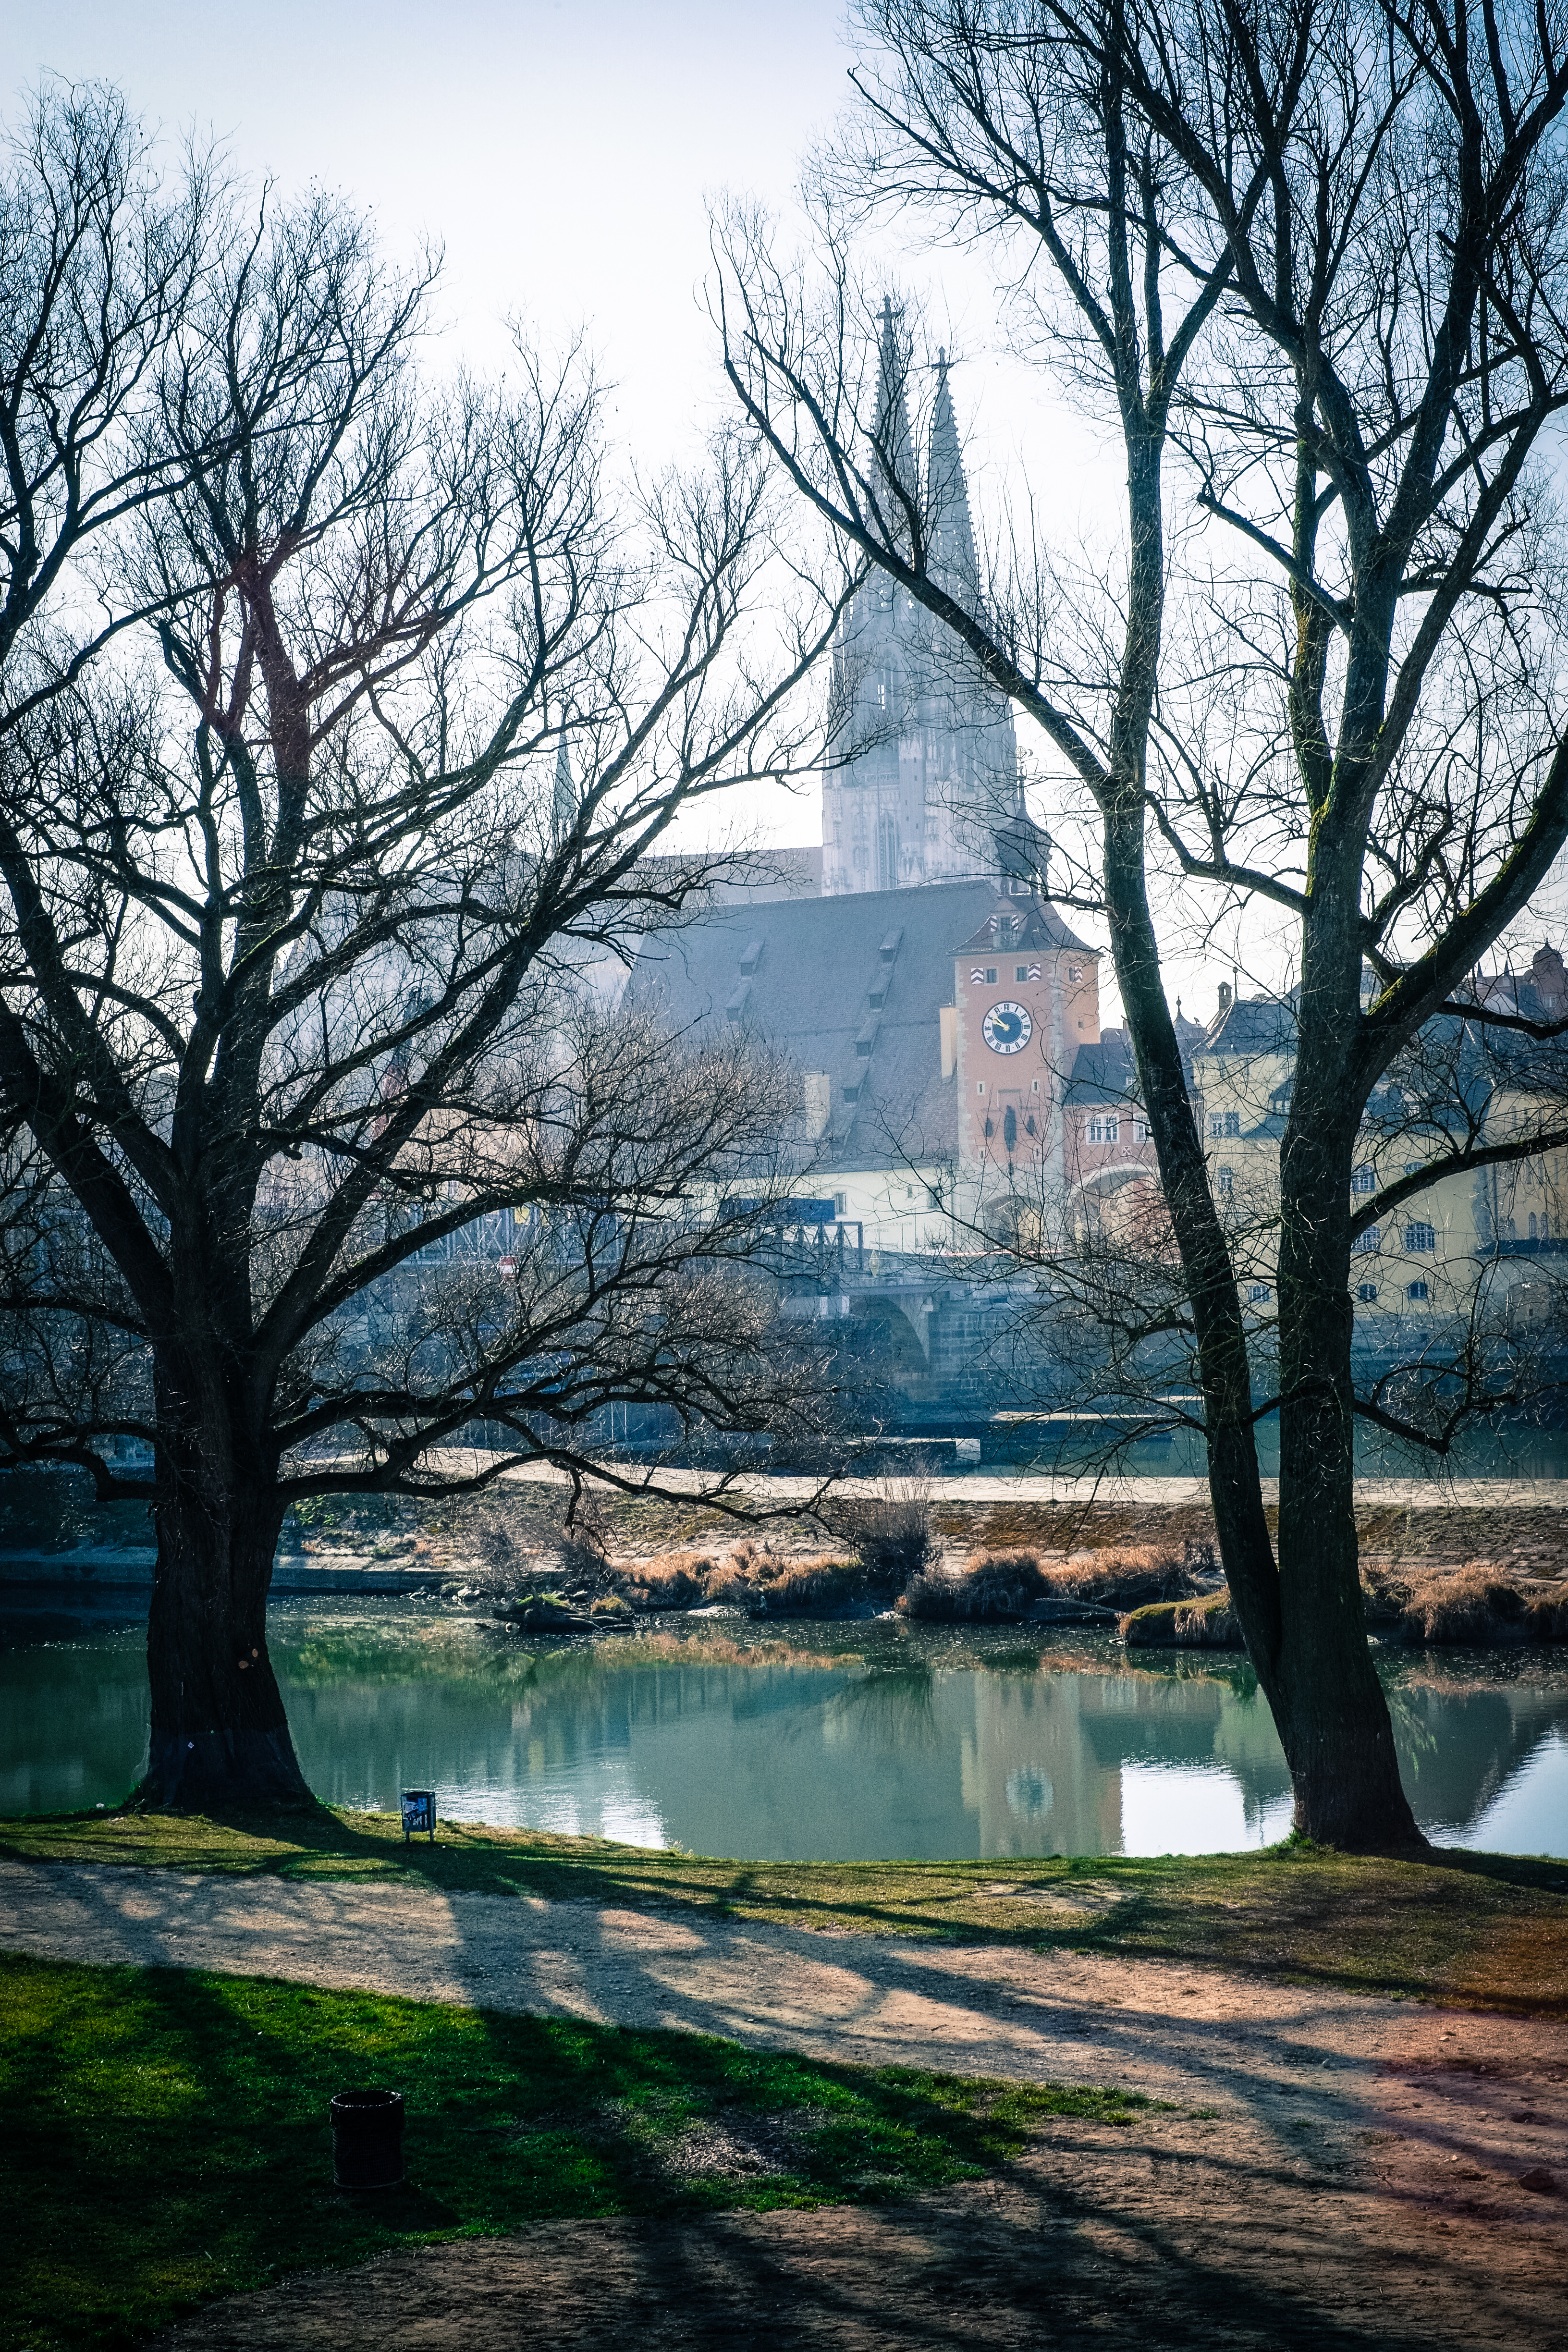
landscape, tree, water, nature, branch, snow, winter, plant, sunlight, morning, leaf, flower, city, river, evening, reflection, autumn, season, lovely, stadt, germany, deutschland, bayern, bavaria, heritage, unesco, worldheritage, kulturerbe, regensburg, welterbe, weltkulturerbe, ratisbonne, urbanheritage, rural area, atmospheric phenomenon, woody plant